Fiolstræde 20

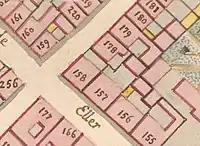
No. 158 seen on a detail from Gedde's district map of Klædebo Quarter, 1757.

The property was listed in Copenhagen's first cadastre of 1689 as No. 184 in Klædebo Quarter, owned by miller Niels Cornelisen. The property was listed in the new cadastre of 1756 as No. 158 and belonged to grocer ("urtekræmmer") Didrich Kühlman.